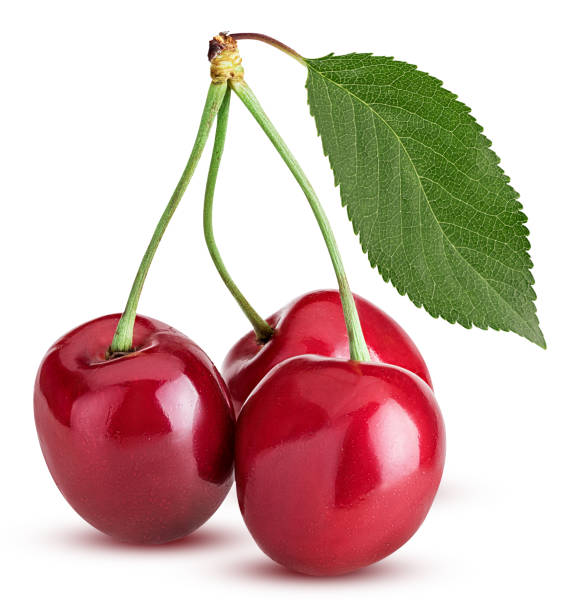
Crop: cherry
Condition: healthy